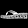
Label: Sandal